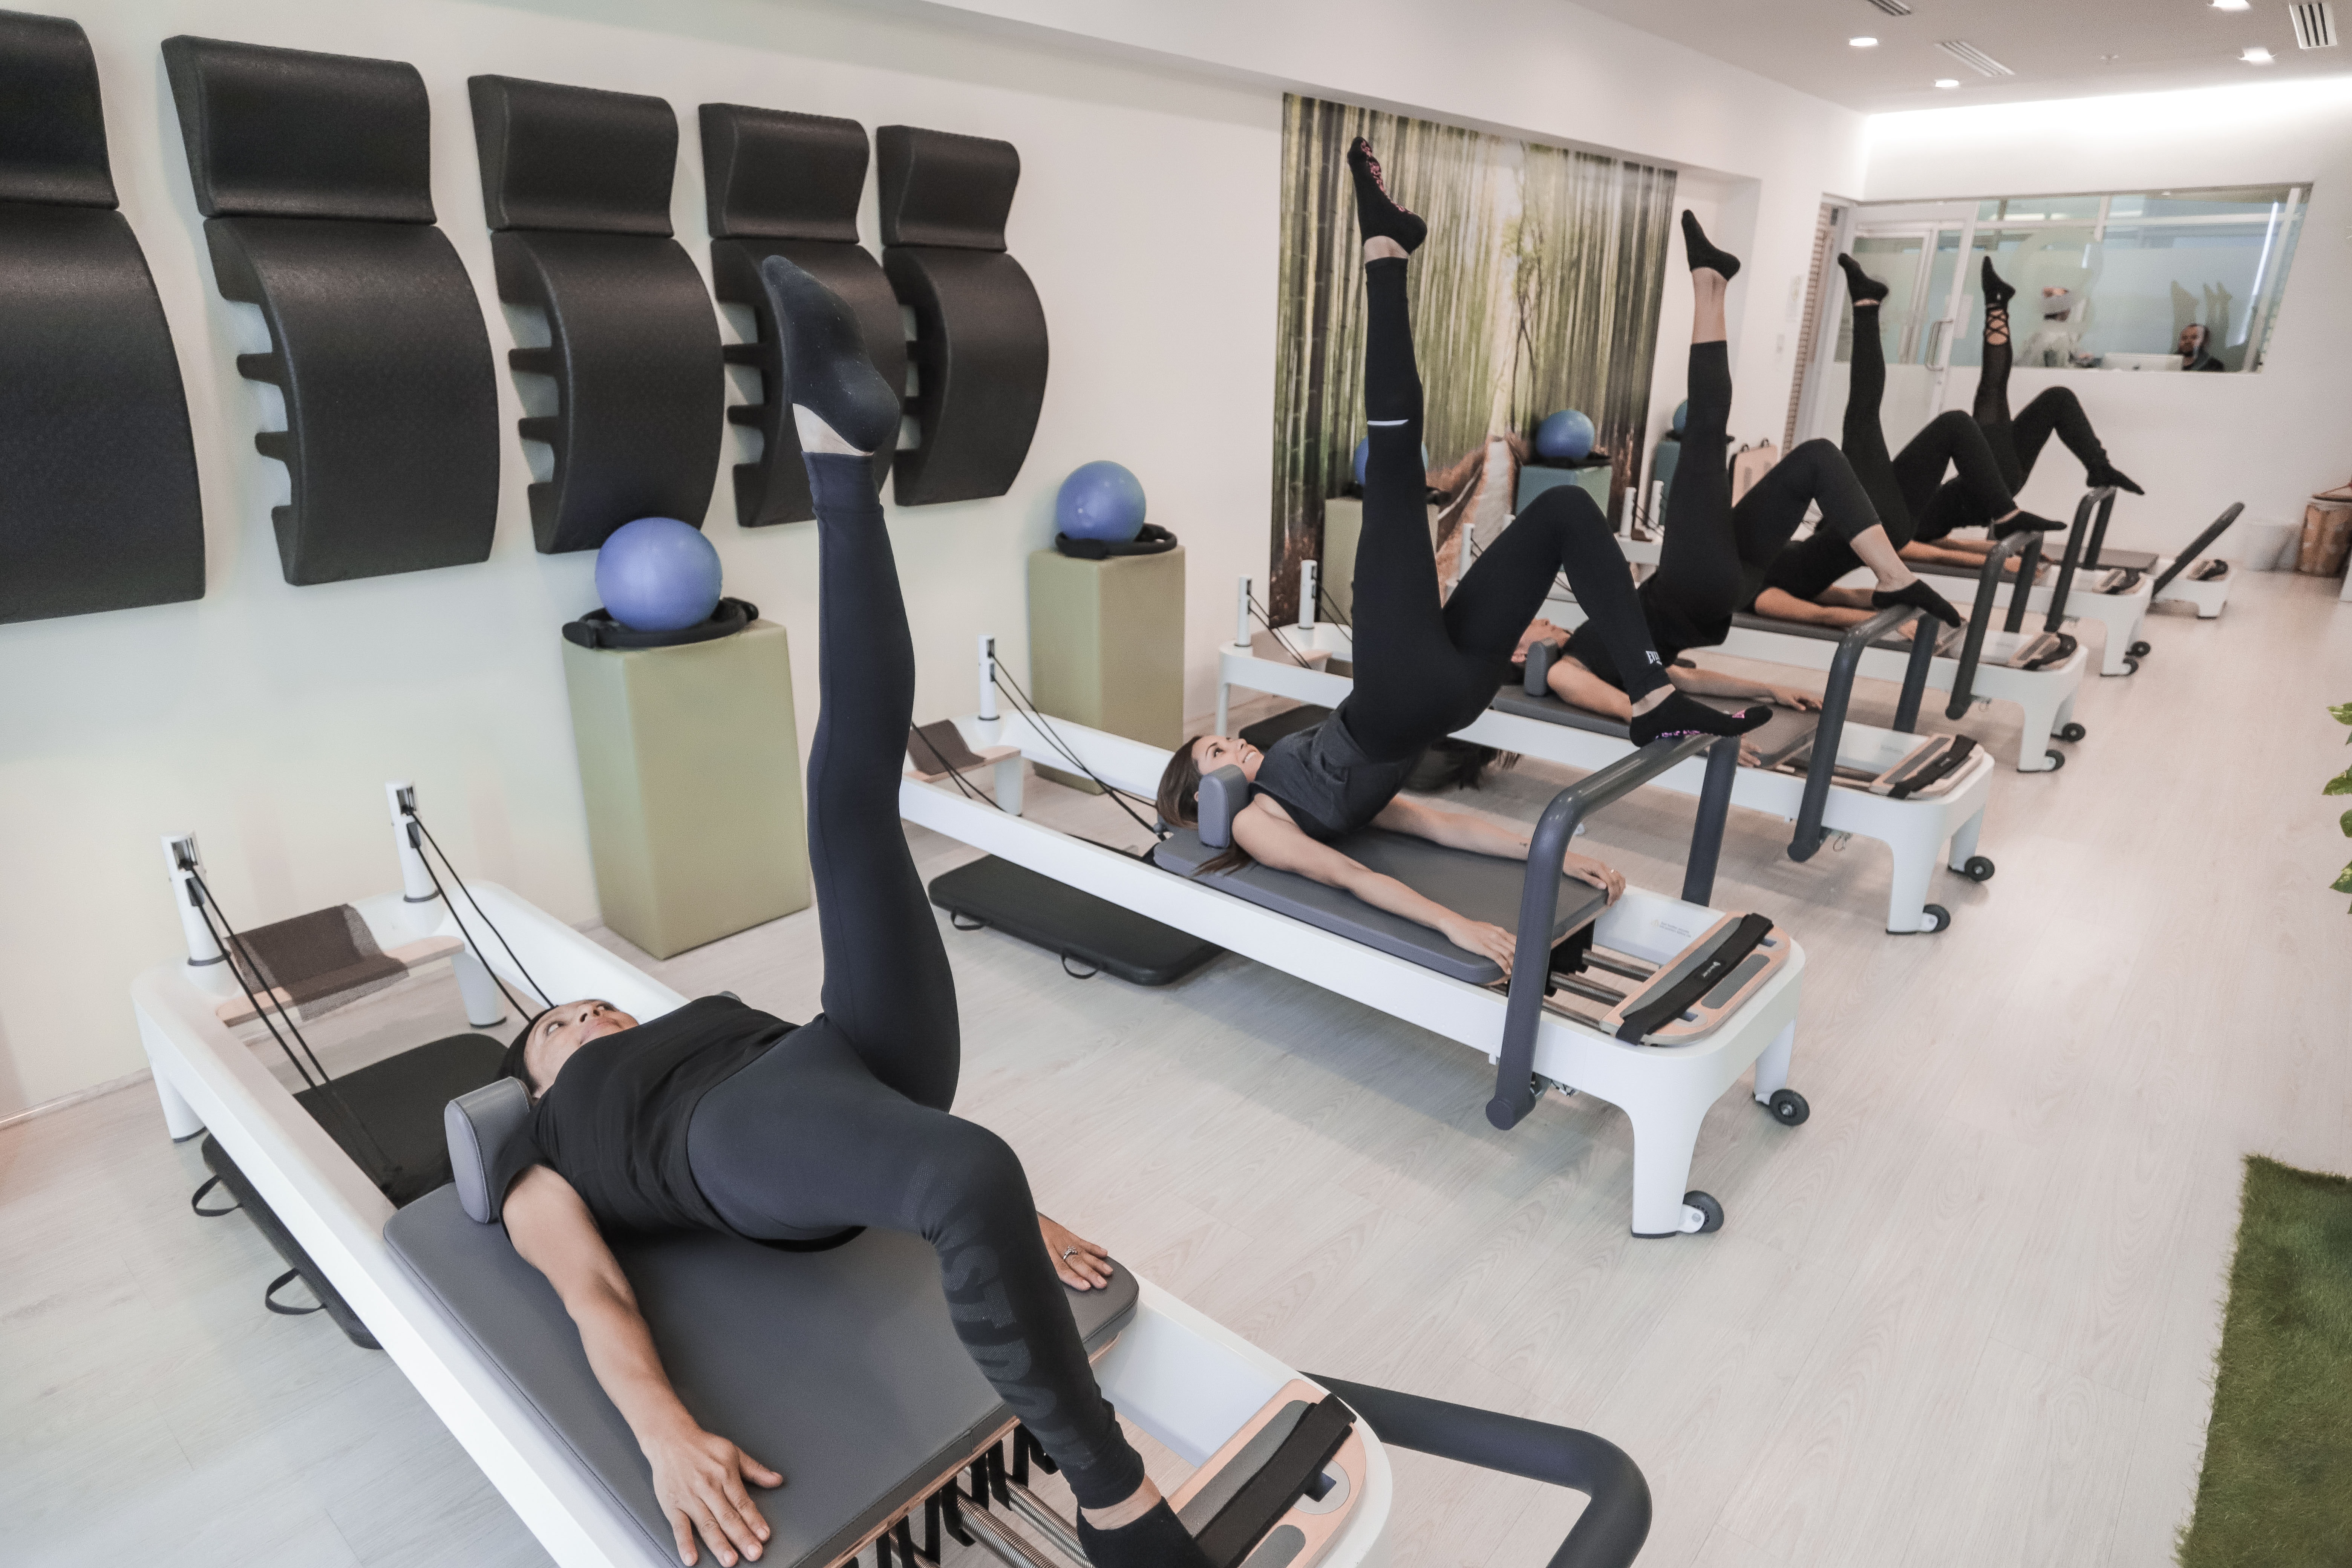
physical fitness, gym, sport venue, room, pilates, exercise, strength training, weight training, shoulder, fitness professional, individual sports, leisure centre, bench, leisure, exercise equipment, sports training, personal trainer, training, chest, Weightlifting machine, sports